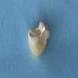
Maize quality: Bad